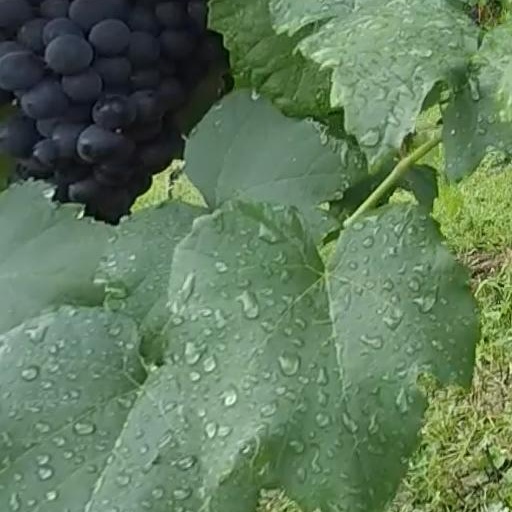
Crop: grape